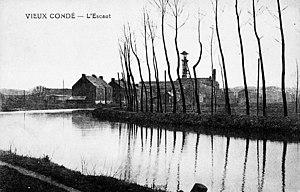
La fosse Vieux-Condé de la Compagnie des mines d'Anzin était un charbonnage constitué d'un seul puits situé à Vieux-Condé, Nord, Nord-Pas-de-Calais, France.